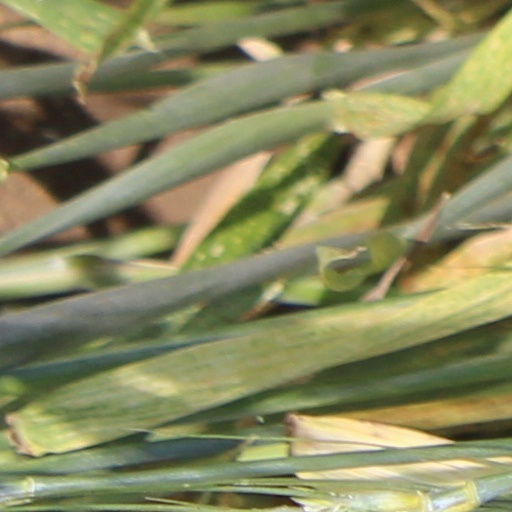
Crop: wheat